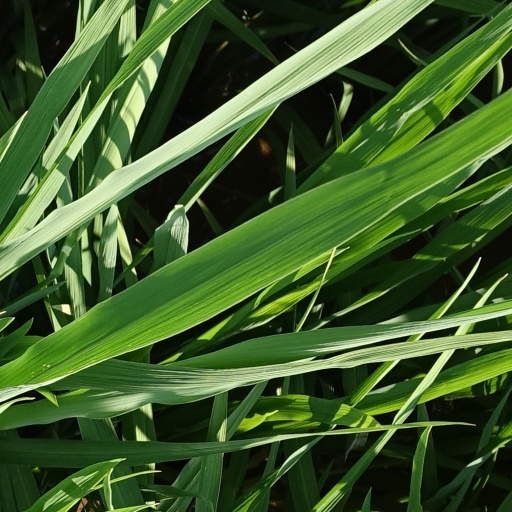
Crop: rice